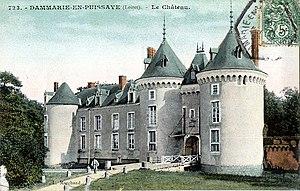
Dammarie-en-Puisaye est une commune française, située dans le département du Loiret en région Centre-Val de Loire.
La liste des monuments historiques du Loiret recense les monuments historiques situés dans le département français du Loiret.
La liste des châteaux du Loiret recense de manière non exhaustive les châteaux au sens large du terme situés sur le territoire du département français du Loiret en région Centre-Val de Loire.